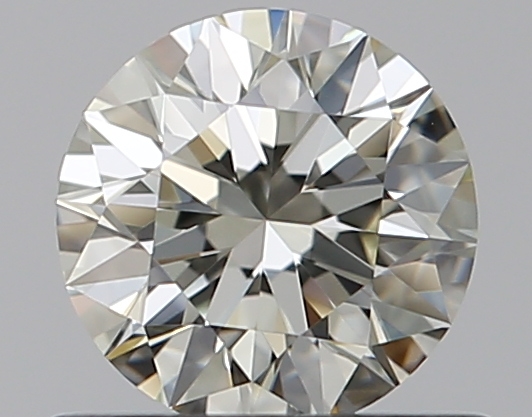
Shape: round
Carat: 0.5
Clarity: VS1
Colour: L
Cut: EX
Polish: EX
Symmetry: EX
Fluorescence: N
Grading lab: GIA
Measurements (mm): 5.03 x 5.07 x 3.18